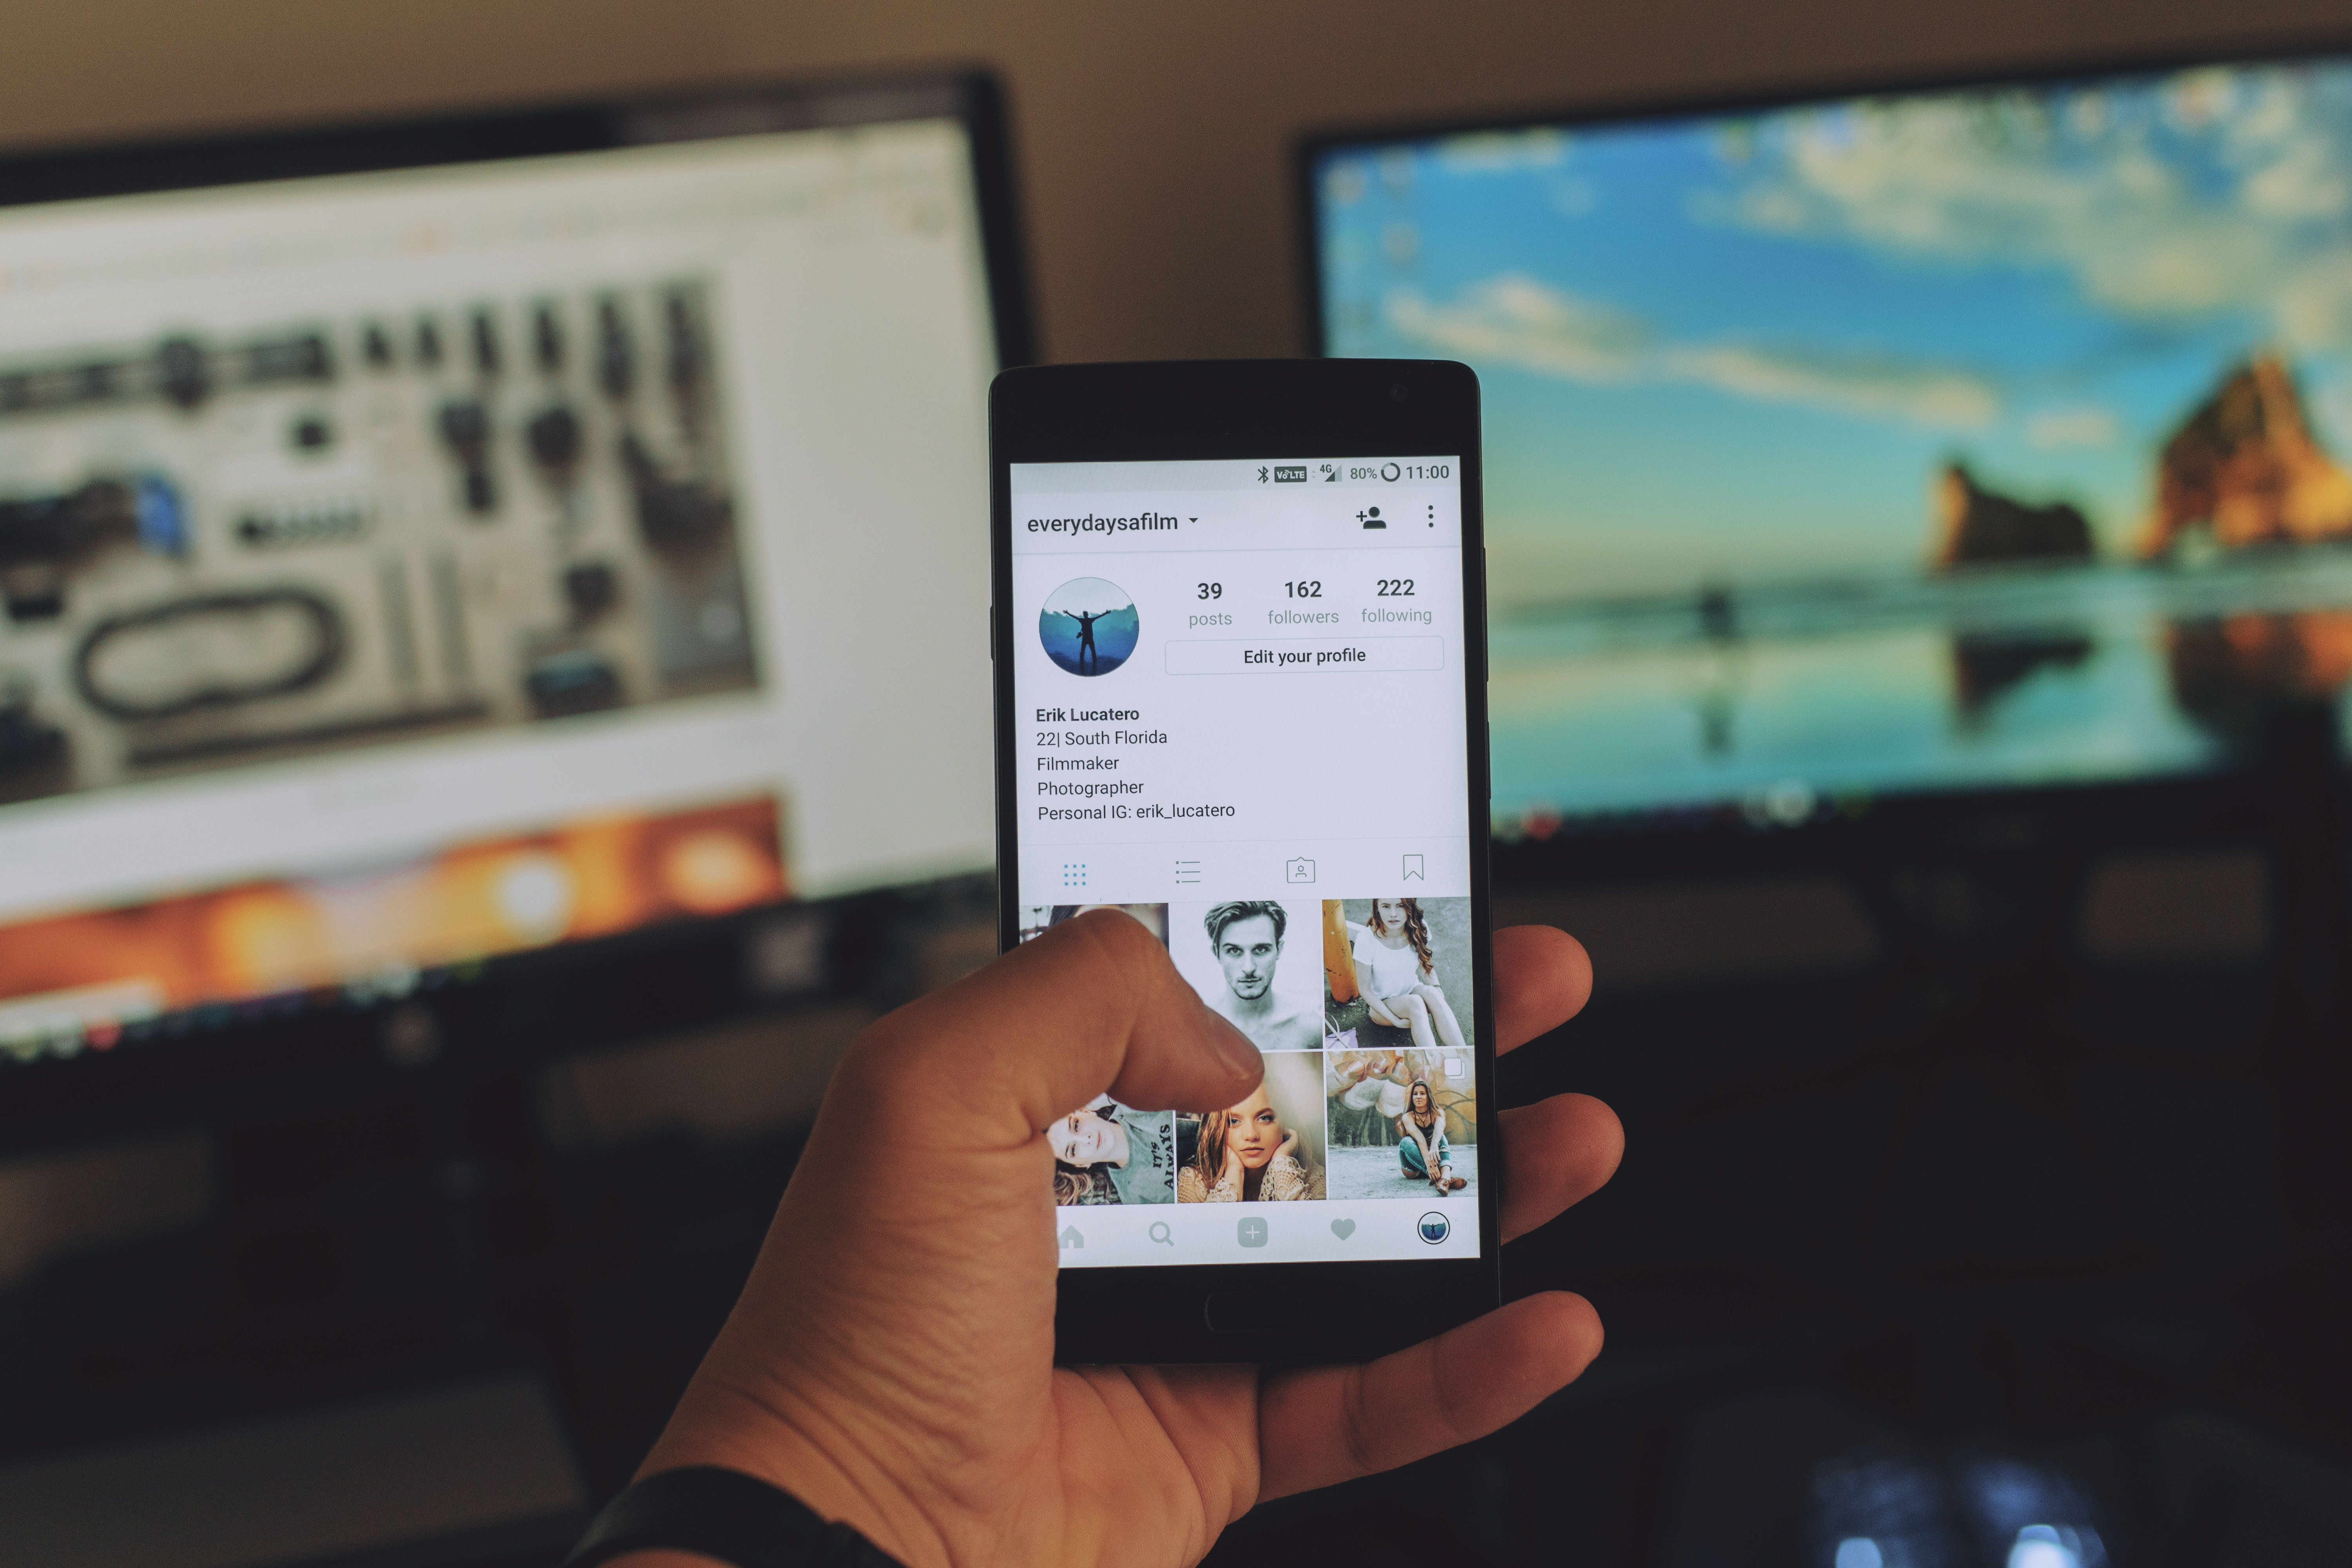
technology, gadget, blue, mobile phone, design, image, screenshot, portable communications device, communication device